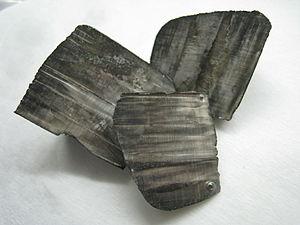
Le lithium est l'élément chimique de numéro atomique 3, de symbole Li. C'est un métal alcalin, situé dans le premier groupe du tableau périodique des éléments.